Zena Assi

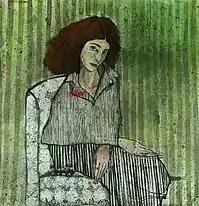
Title: 'Portrait in April'- Mixed media on canvas- Year 2015

In installation pieces like ‘Bullet points’ or ‘Beirut 1X1’, the artist collaborates with the architect Issam Barhouch to tackle local Lebanese controversial topics and try to redefine them outside normal boundaries.